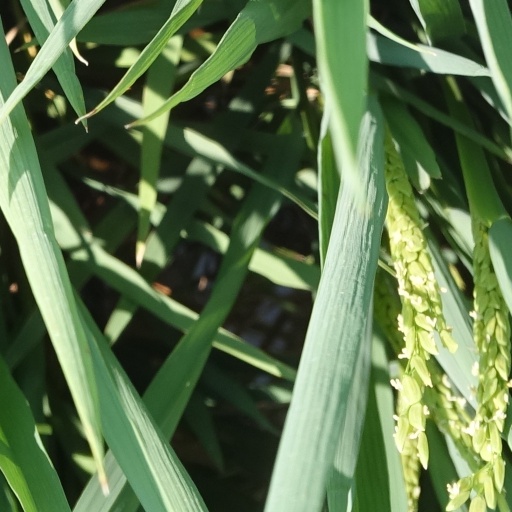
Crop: rice